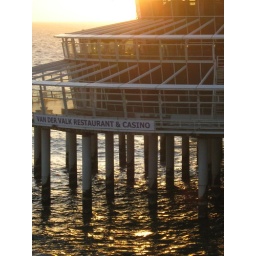
Mooie zonsondergangen door vulkanische aswolkBeautiful Sunsets because of the Volcanic ash from Iceland. No white stripes of planes in the air.